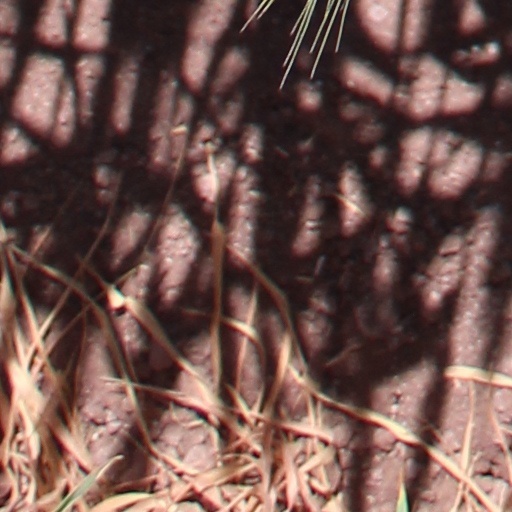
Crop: wheat